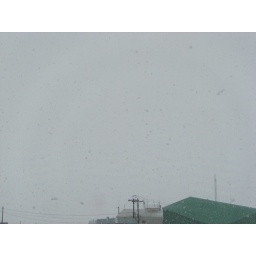
View from my office window in Crary Lab.